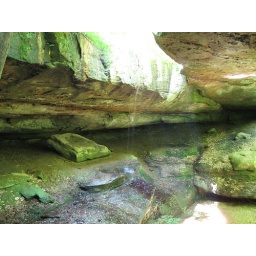
Cave beneath the rock bridge